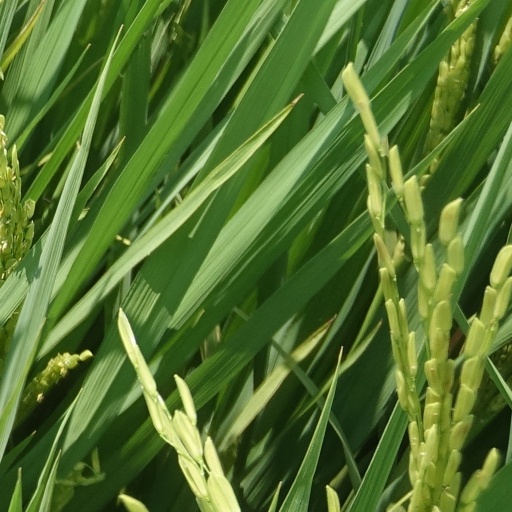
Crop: rice